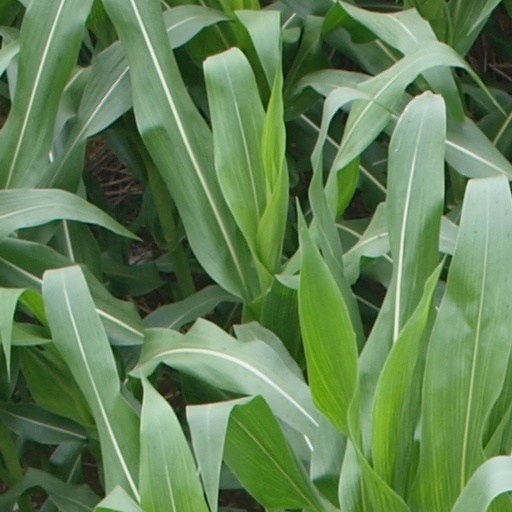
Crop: maize; corn